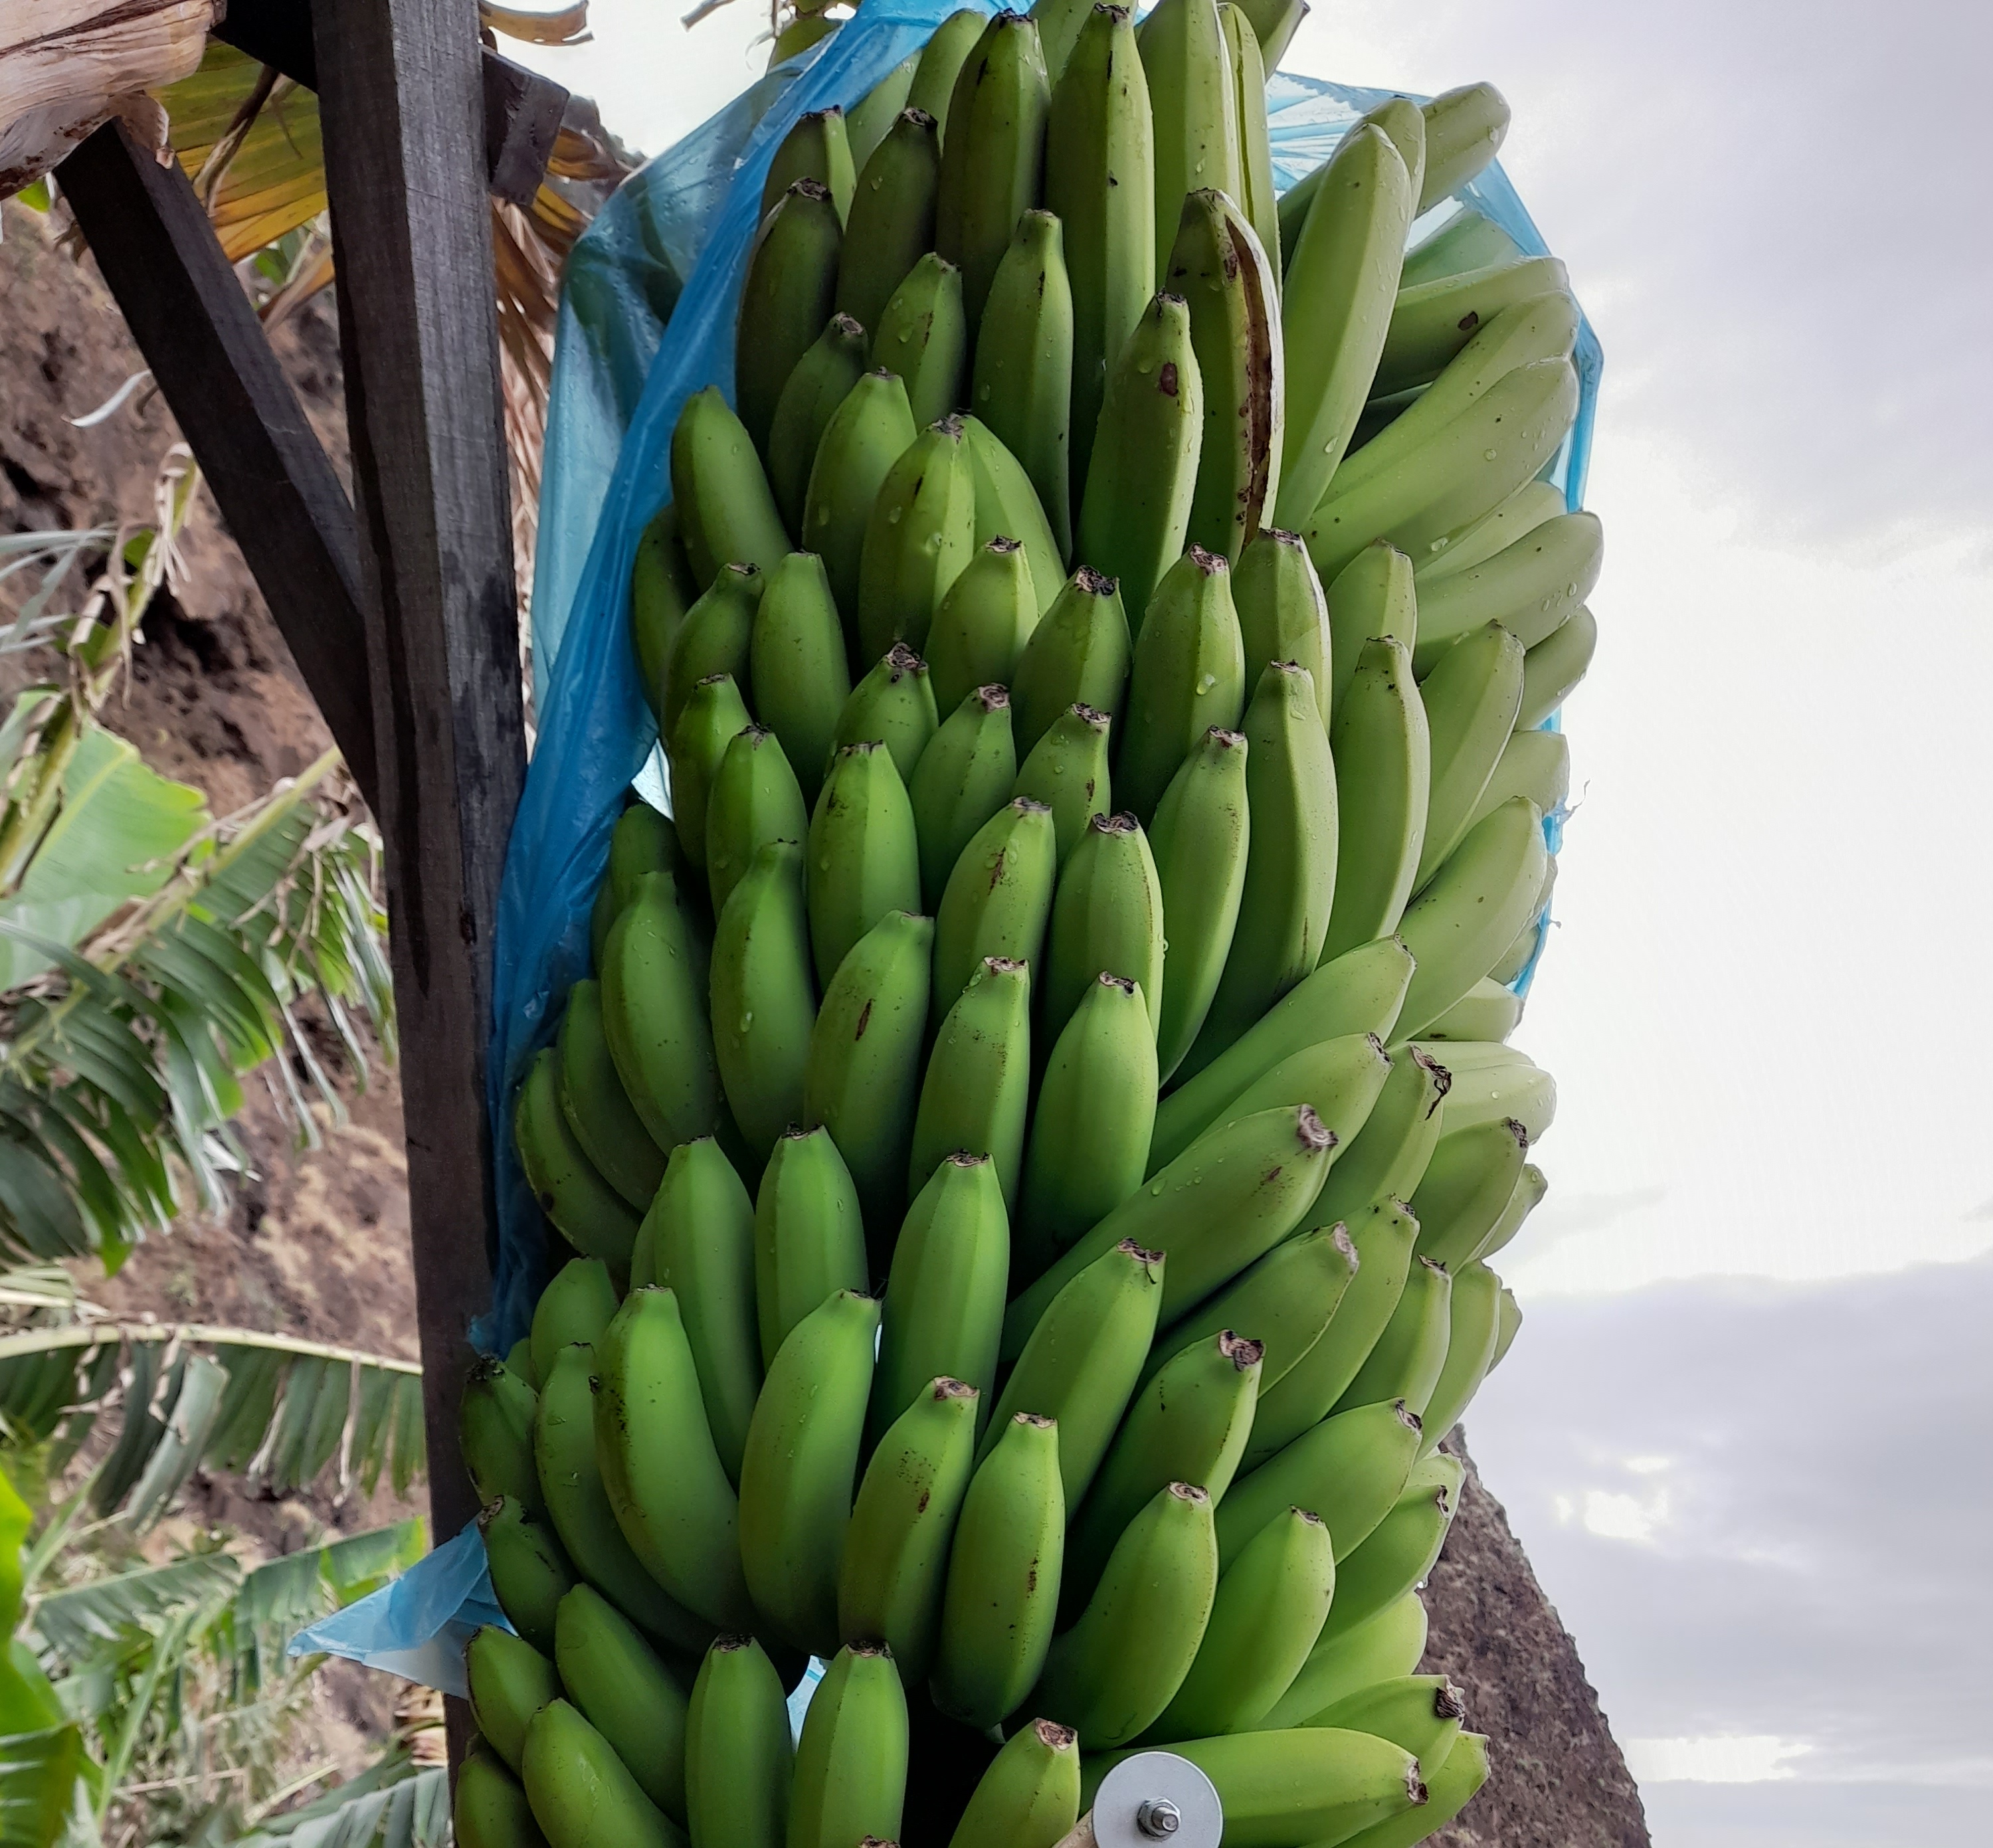
Label: Cut